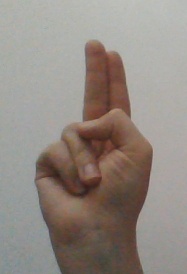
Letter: taa